Bearer bond

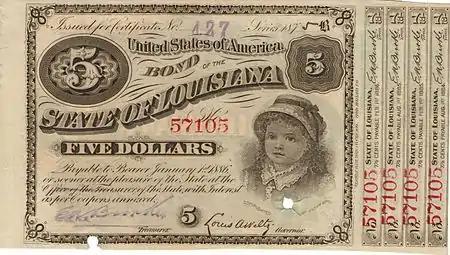
A bearer bond from Louisiana, circa 1879

A bearer bond or bearer note is a bond or debt security issued by a government or a business entity such as a corporation. As a bearer instrument, it differs from the more common types of investment securities in that it is unregistered—no records are kept of the owner, or the transactions involving ownership. Whoever physically holds the paper on which the bond is issued is the presumptive owner of the instrument. This is useful for investors who wish to remain anonymous.